Burning Man (film)

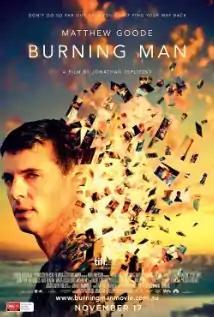
Film poster

Burning Man is a 2011 Australian drama film written and directed by Jonathan Teplitzky.